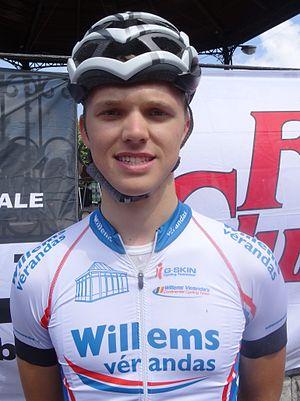
Reportage réalisé le samedi 17 mai à l'occasion du départ du Grand Prix Criquielion 2014 à Boussu, Belgique.
La saison 2014 de l'équipe cycliste Verandas Willems est la deuxième de cette équipe.
Michael Goolaerts, né le 24 juillet 1994 à Lierre et mort le 8 avril 2018 à Lille, est un coureur cycliste belge.